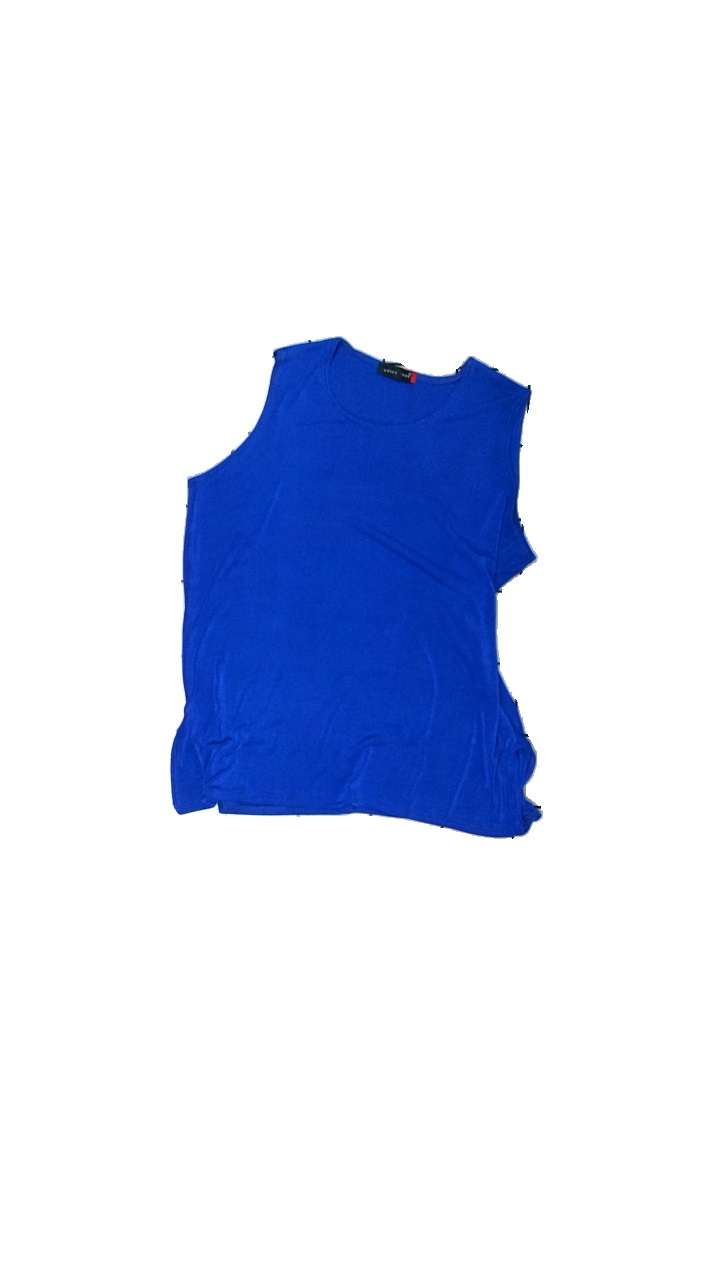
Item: Top (Ladies)
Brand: Ladies Look
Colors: Black
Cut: Regular, C-collar
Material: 100% polyester
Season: All
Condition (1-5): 3
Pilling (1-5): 4
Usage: Reuse
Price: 50-100